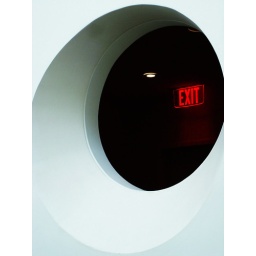
Exit sign seen through a round window in a stairwell of the Peabody Essex Museum.